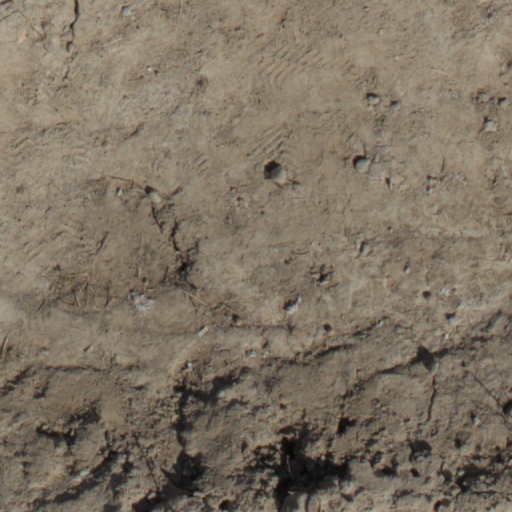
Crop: wheat